Ministry of Defence (United Kingdom)

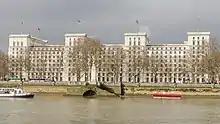
The MOD Main Building, Whitehall, London

The headquarters of the MOD are in Whitehall and is known as MOD Main Building. This structure is neoclassical in style and was originally built between 1938 and 1959 to designs by Vincent Harris to house the Air Ministry and the Board of Trade. A major refurbishment of the building was completed under a Private Finance Initiative contract by Skanska in 2004. The northern entrance in Horse Guards Avenue is flanked by two monumental statues, "Earth" and "Water", by Charles Wheeler. Opposite stands the Gurkha Monument, sculpted by Philip Jackson and unveiled in 1997 by Queen Elizabeth II. Within it is the Victoria Cross and George Cross Memorial, and nearby are memorials to the Fleet Air Arm and RAF (to its east, facing the riverside).